Mohammed Ahmed (runner)

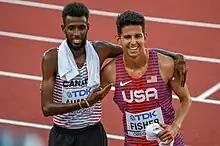
Ahmed (left) at the 2022 World Athletics Championships

Moving to the professional scene after his university career, Ahmed was part of the home team at the 2015 Pan American Games in Toronto. He competed only in the 10,000 m, winning the gold medal. He went on to the 2015 World Championships, competing only in the 5000 m and finishing in twelfth place.